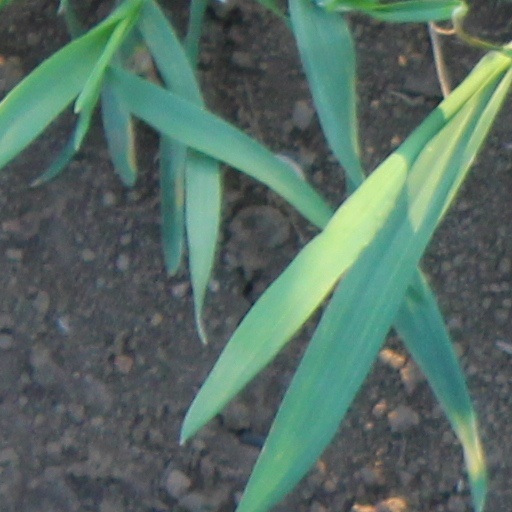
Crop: wheat